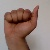
The image shows a hand gesture representing the letter 'A' in Indian Sign Language.